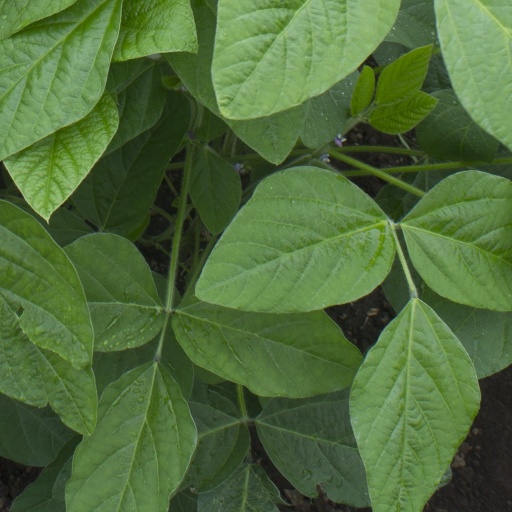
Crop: soybean